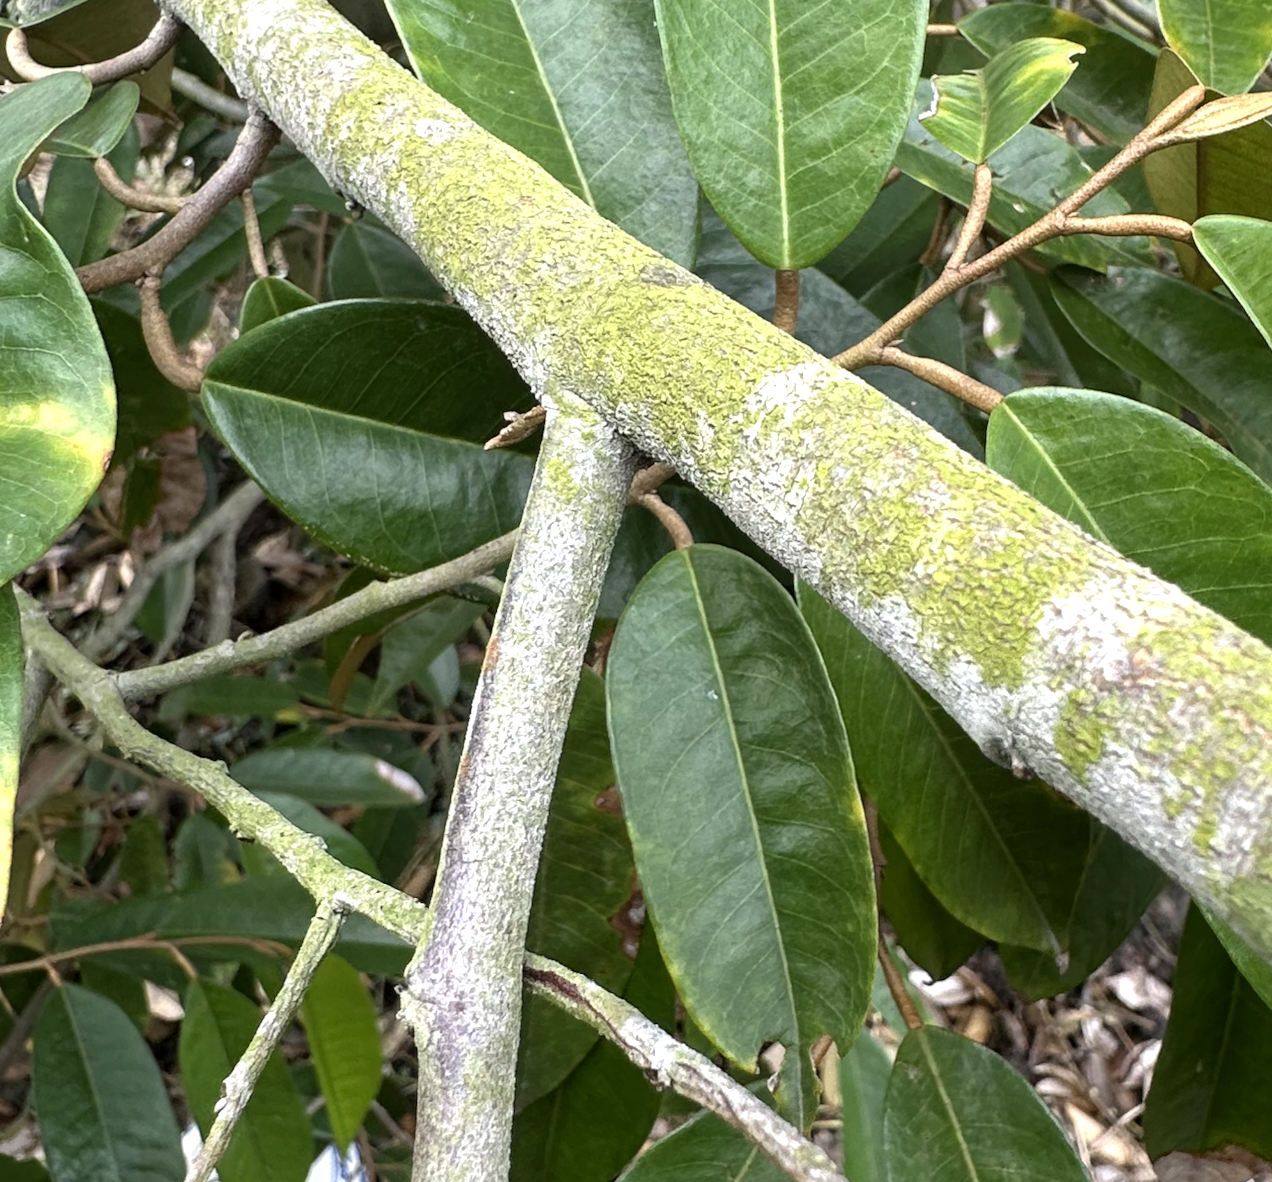
Label: pink_disease